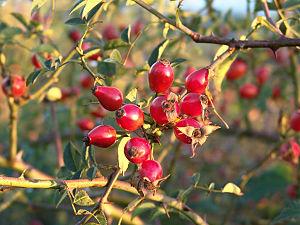
Églantines, fruits de l'Églantier. Contents 1 Auteur 2 Licence et droits d'auteur 3 Licensing 4 Original upload log Auteur Photographie prise en octobre 2004 par Spone Site perso Licence et droits d'auteur Sous licence GFDL. J'autorise l'utilisation à condition que mon nom (Hans ""Spone"" Lemuet) soit cité. J'apprécie également que l'on m'avertisse par e-mail à spone@spone.net. Cette photographie est disponible en très haute qualité (2592 x 1944 pixels - 5 mégapixels) auprès de son auteur, sur simple demande. Hans ""Spone"" Lemuet octobre 2004"
Le Rosier des chiens, Rosier des haies ou Églantier des chiens, est une espèce d'arbrisseaux épineux de la famille des rosacées, très commun dans les régions tempérées de l'Ancien Monde. On le trouve dans les haies et les bois surtout en plaine. C'est une espèce de rosier botanique présentant de nombreux écotypes, toujours à fleurs simples. Il est utilisé comme porte-greffe pour des variétés de roses améliorées. Certains de ses hybrides sont des rosiers cultivés.
Le poil à gratter est un groupe de poudres ou de substances poudreuses qui provoquent des démangeaisons au contact de la peau humaine. Il est utilisé habituellement pour faire une farce ou de l'humour potache aux dépens d'une victime insoupçonneuse.
Les fruits anciens, méconnus ou oubliés d'Europe sont des fruits, des baies ou des graines, issus de variétés végétales anciennement cultivées ou sauvages, que l'on rencontre en Europe et dont la cueillette, la culture et la consommation, courantes à des époques historiques, sont tombées en désuétude ou sont devenues rares ou marginales dans l'arboriculture fruitière ou la gastronomie contemporaines.
Les Alpes sont une chaîne de montagnes qui s'étend en Europe, recouvrant la frontière nord de l'Italie, le Sud-Est de la France, Monaco, la Suisse, le Liechtenstein, l'Autriche, le Sud de l'Allemagne et la Slovénie.
Le cynorhodon ou cynorrhodon est, sur le plan botanique, le faux-fruit provenant de la transformation du conceptacle floral du rosier et de l’églantier, et plus généralement des plantes du genre Rosa, de la famille des Rosacées. Les fruits proprement dits des rosiers sont en fait les akènes velus situés à l'intérieur et qui sont appelés improprement « graines ».
L'églantier de Pouzin ou rosier de Pouzin est un rosier appartenant à la famille des Rosaceae.